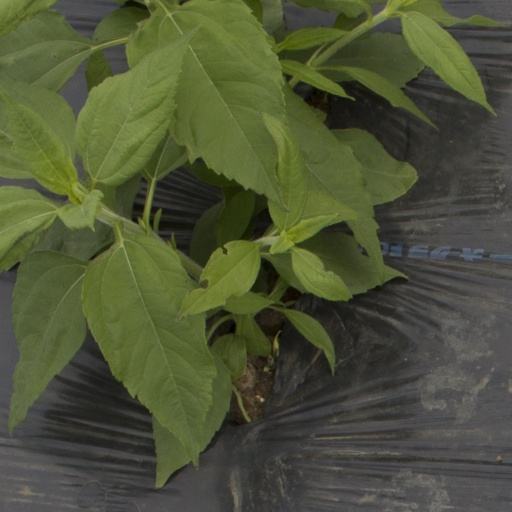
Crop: Jerusalem artichoke